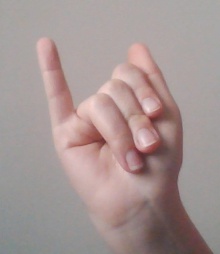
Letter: meem